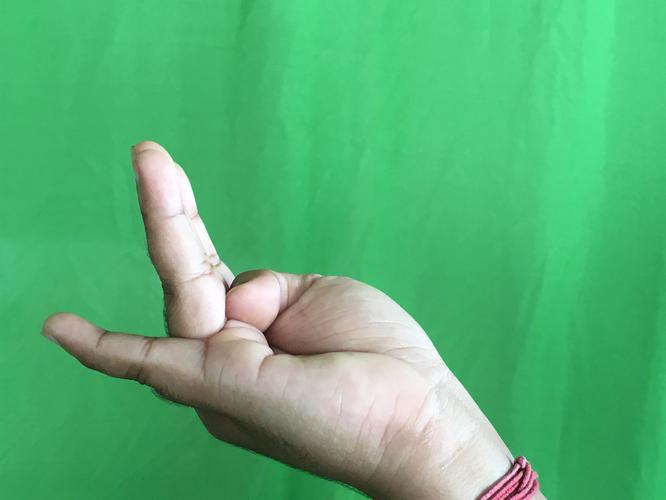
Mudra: Chaturam
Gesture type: single_hand